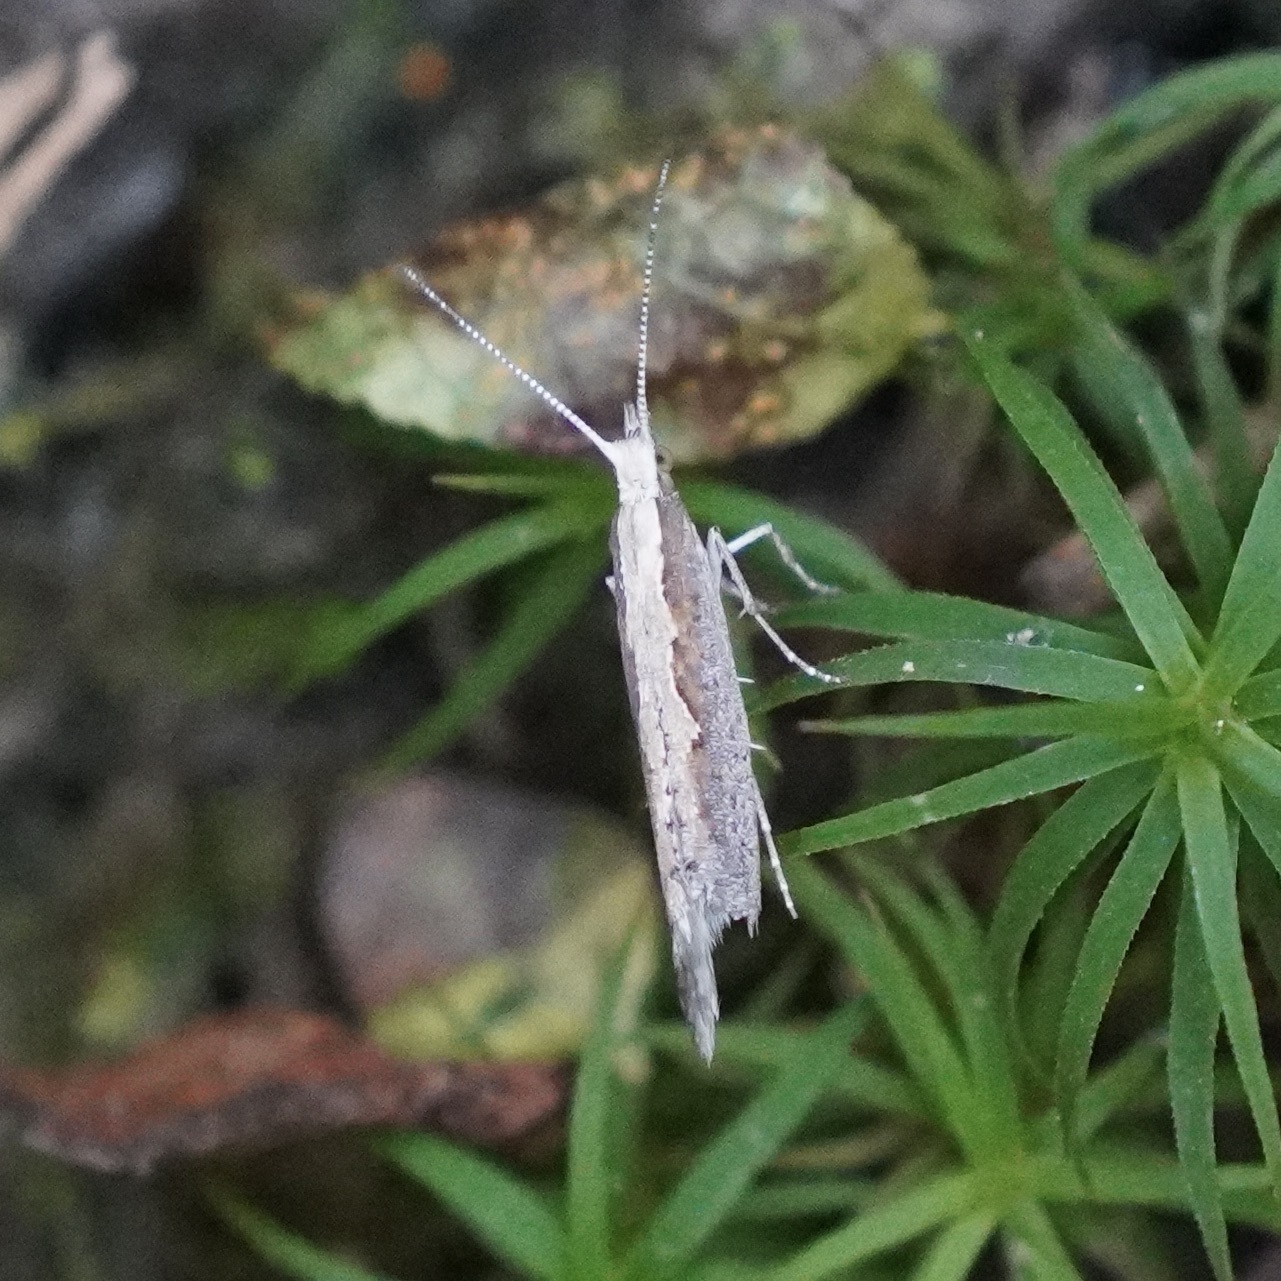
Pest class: diamondback_moth